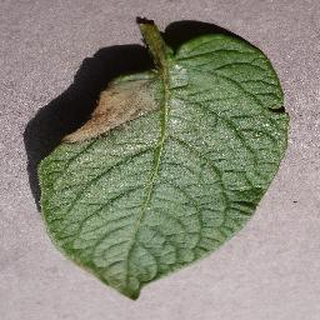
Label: potato_late_blight